1893 Georgia Tech football team

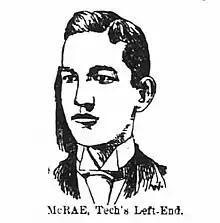
Murdock McRae (1870-1942)

The Techs' second opponent was against Saint Albans from Radford, Virginia, which entered the game 3-0-0 with wins against Virginia Military, Washington and Lee, and Emory and Henry.